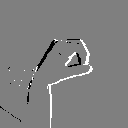
ASL letter: o